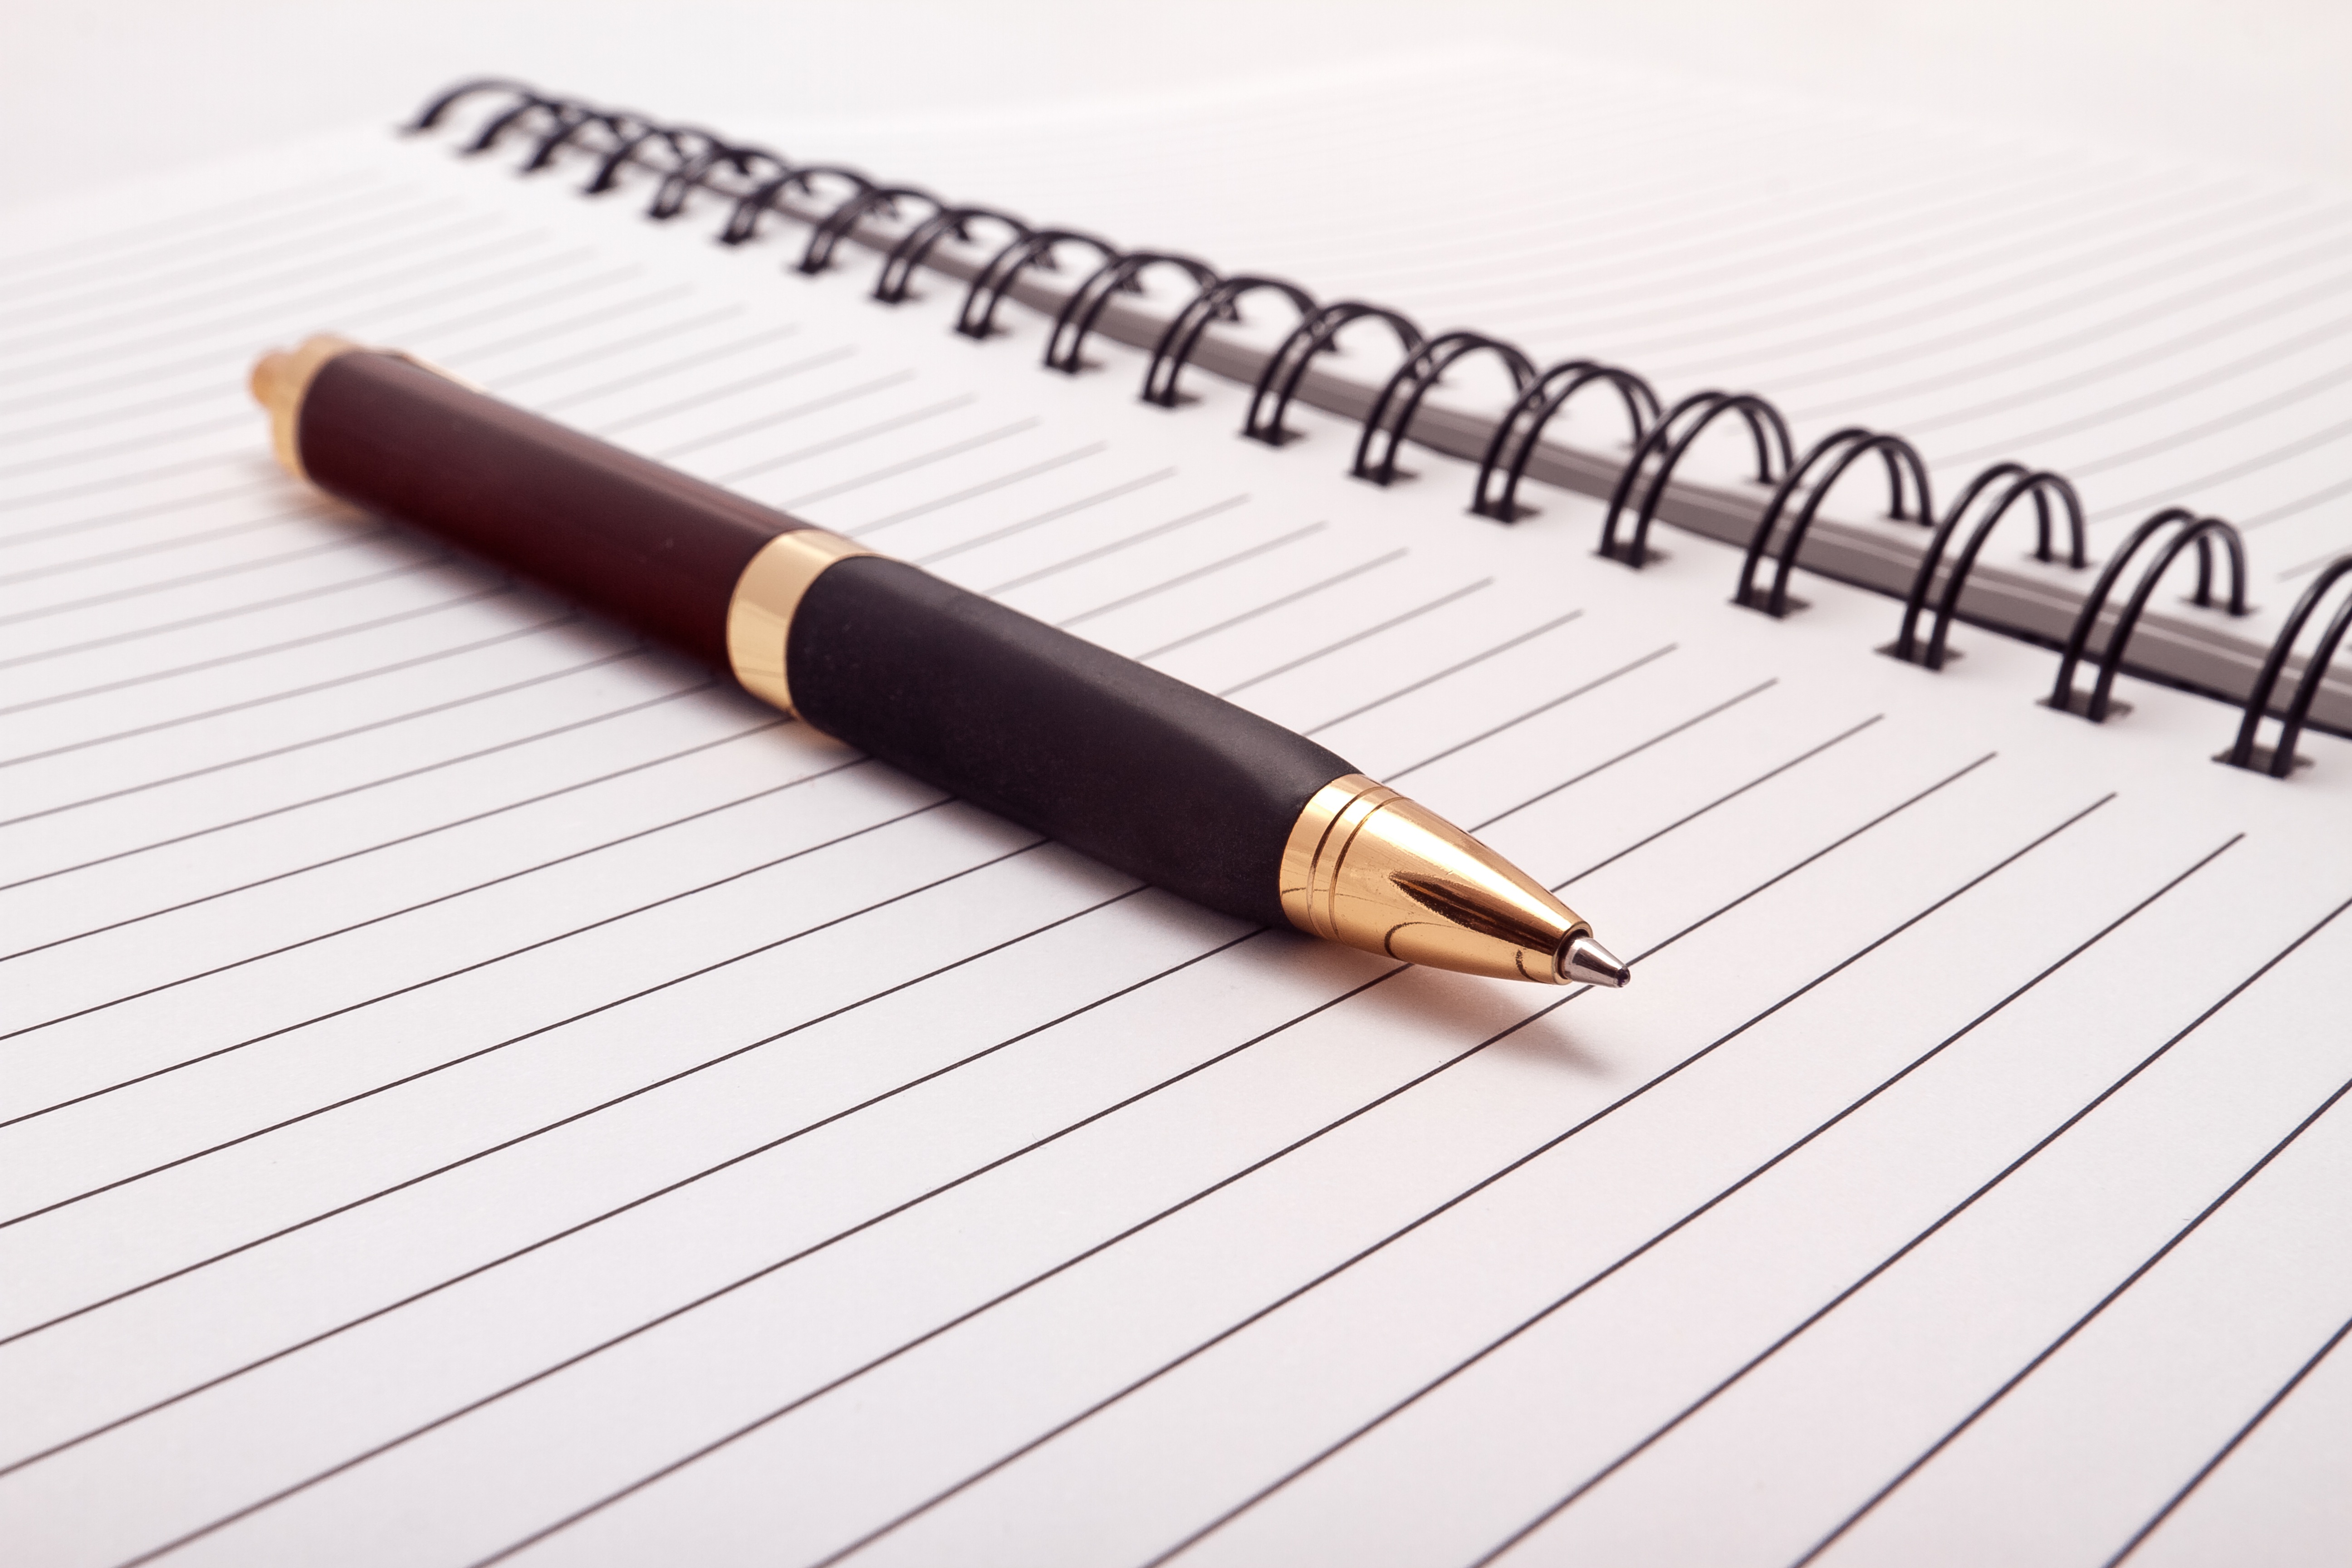
notebook, writing, work, pencil, record, pen, diary, line, office, write, album, pens, stationery, businessman, secretary, negotiations, at work